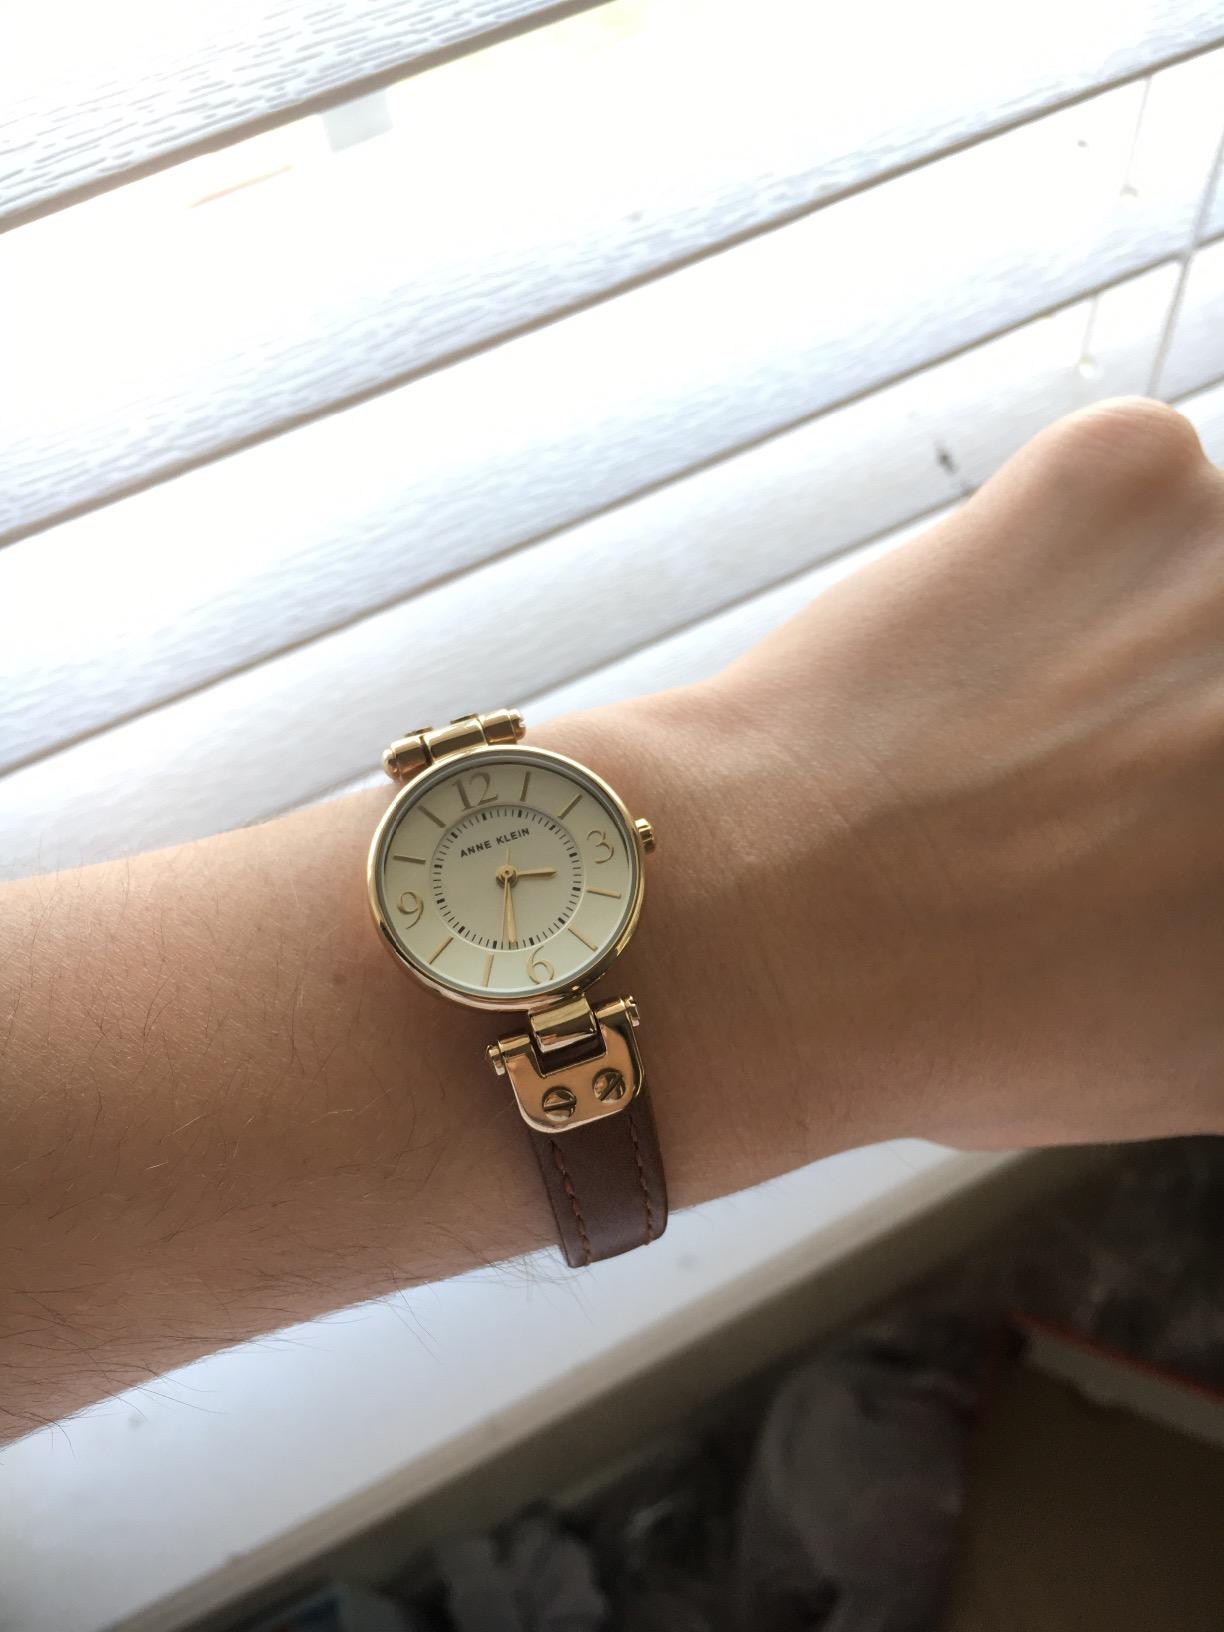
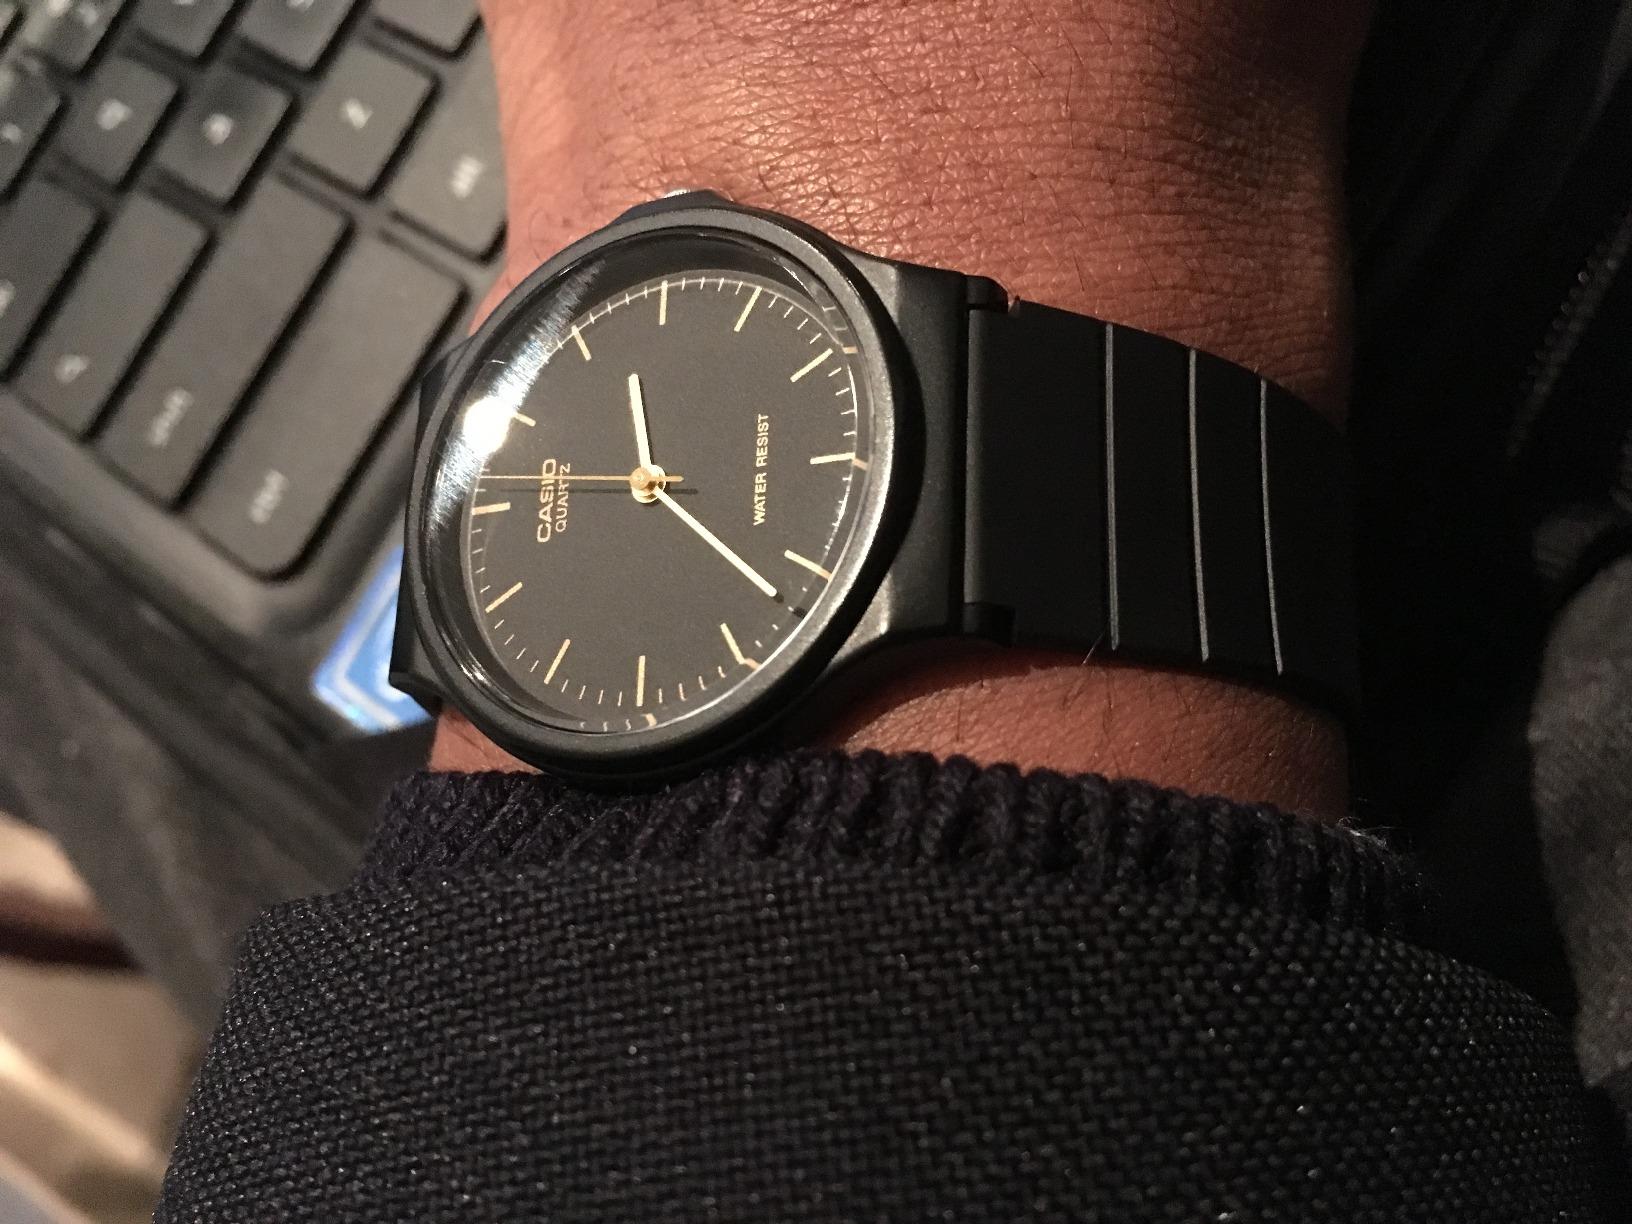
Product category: accessories_watch
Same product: no